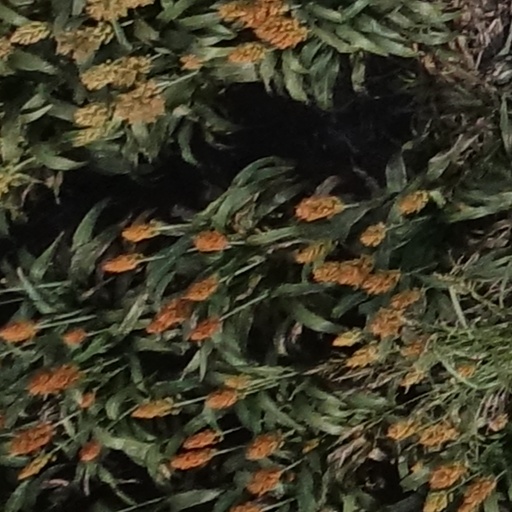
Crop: sorghum